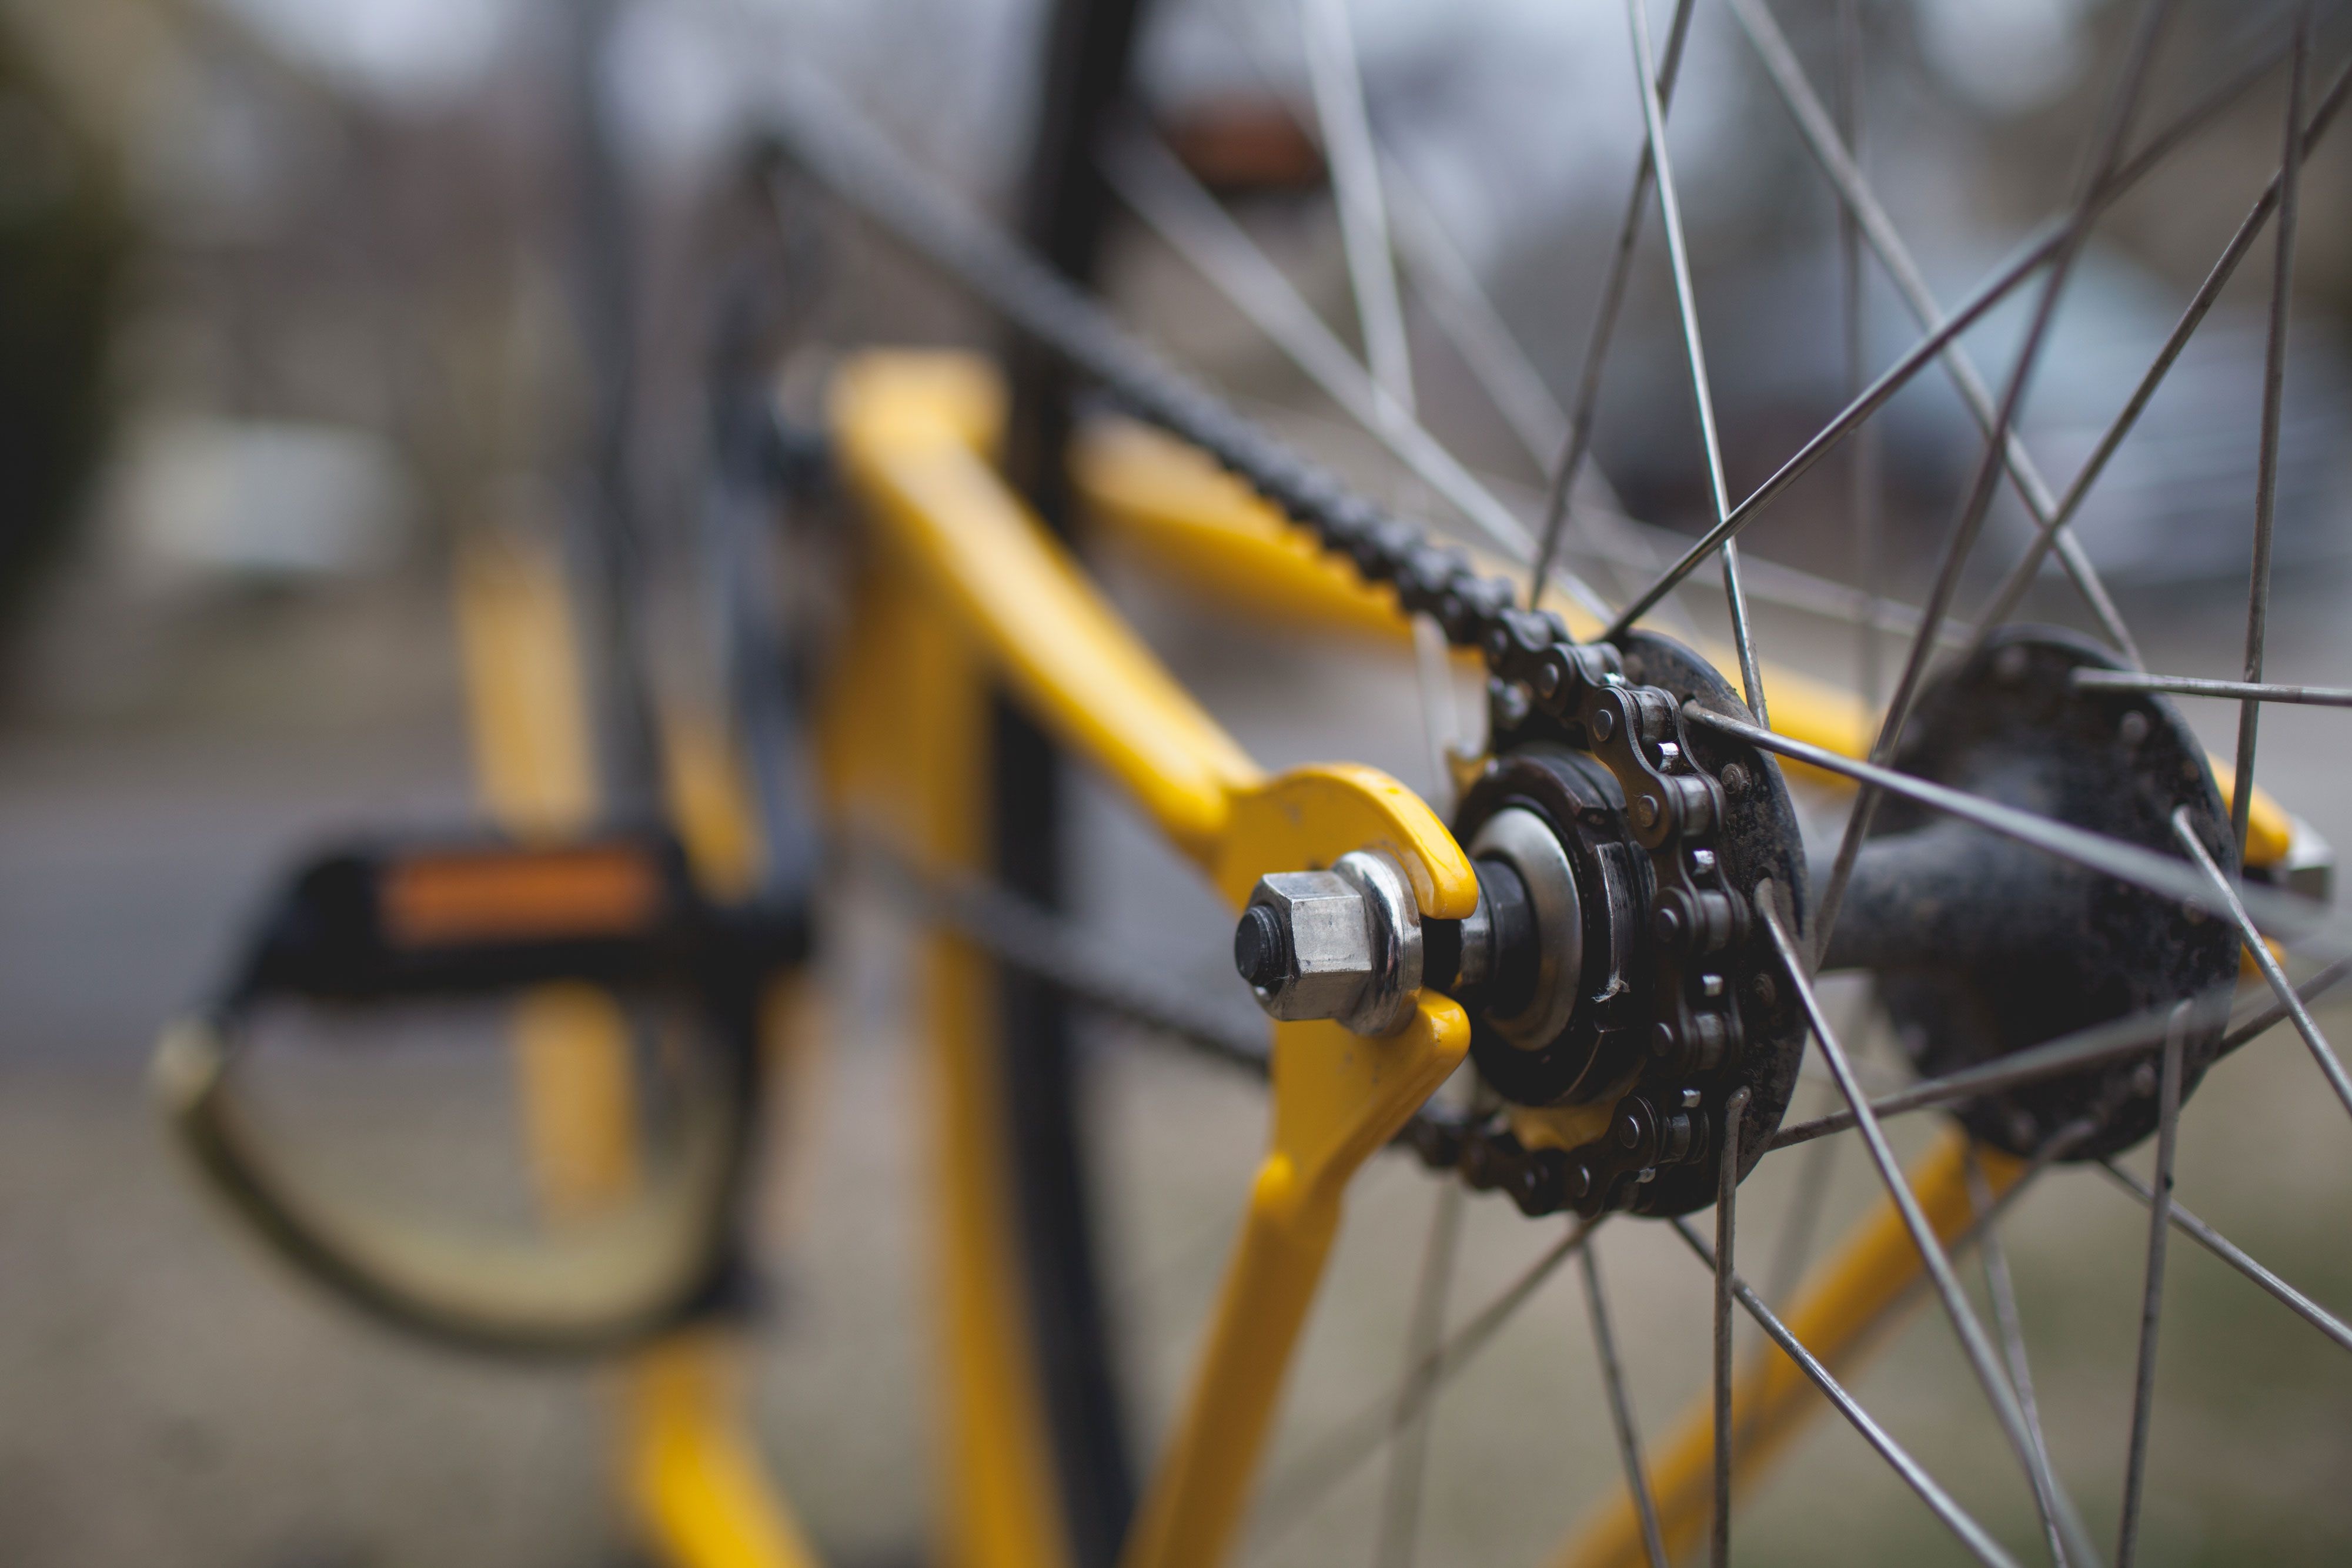
wheel, chain, bicycle, bike, vehicle, spoke, gear, sports equipment, mountain bike, freeride, bicycle frame, land vehicle, cyclo cross bicycle, cyclo cross, bmx bike, road bicycle